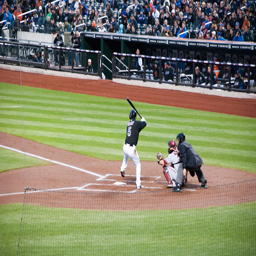
Baseball player starts his swing at the oncoming pitch.
Baseball players in the middle of playing a game of baseball.
A baseball game in progress with batter at plate.
A batter stepping into his swing to hit the ball.
A batter at plate in a ready stance to hit an oncoming ball